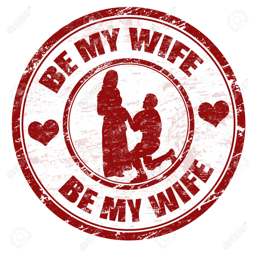
red grunge rubber stamp with the text be my wife written inside